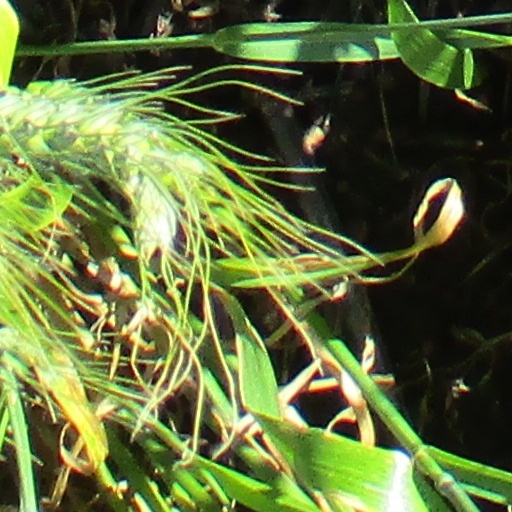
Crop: wheat